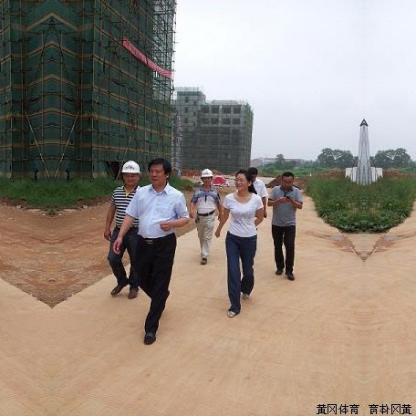
Objects in the image:
label: helmet
label: helmet
label: head
label: head
label: head